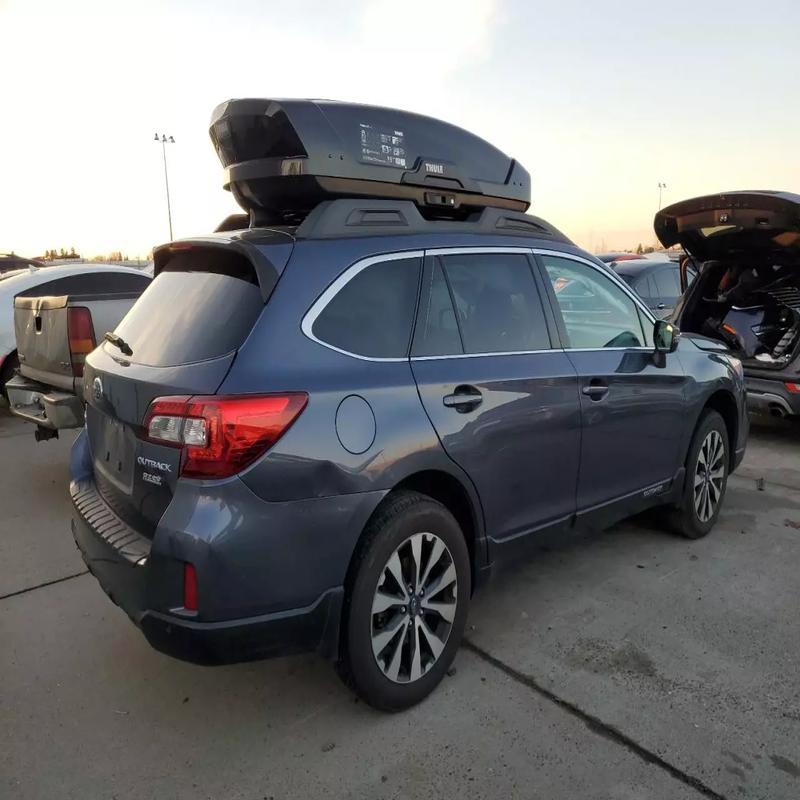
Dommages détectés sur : aile arrière droite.
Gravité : mineur